List of artworks in the collection of the Royal Society of Chemistry

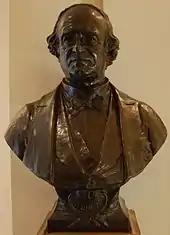
Jean Baptiste André Dumas bust – Burlington House

A bronze bust of Jean Baptiste André Dumas, the French chemist best known for his works on organic analysis and synthesis, as well as the determination of atomic weights and molecular weights by measuring vapour densities.